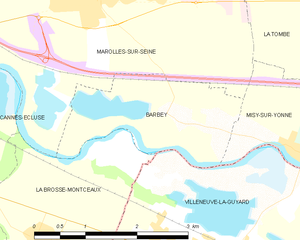
Carte des communes françaises Barbey